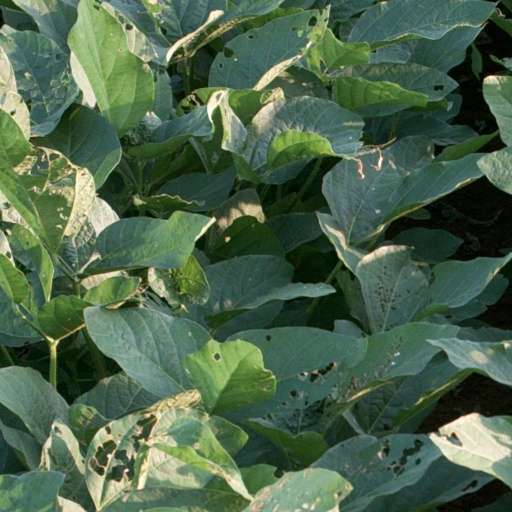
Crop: soybean